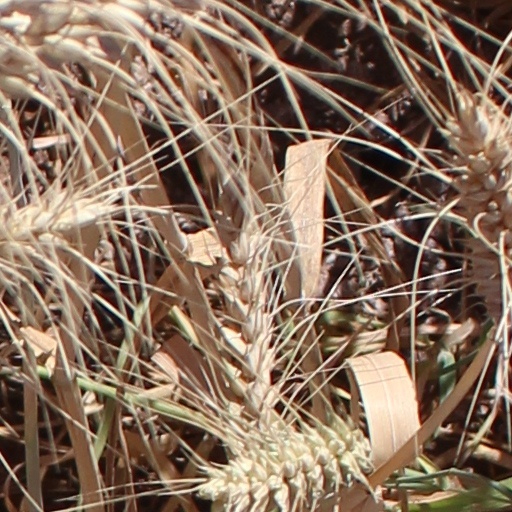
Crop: wheat